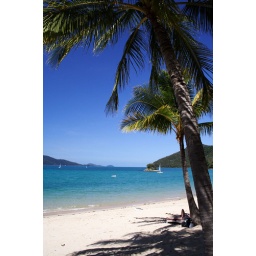
Looking out over Catseye beach at Hamilton Island Resort in Queensland. I love the azure blue water.